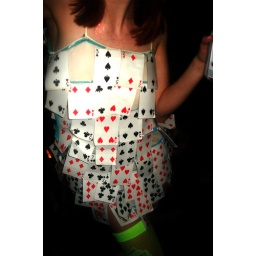
girl in deck of cards dress at rubulad